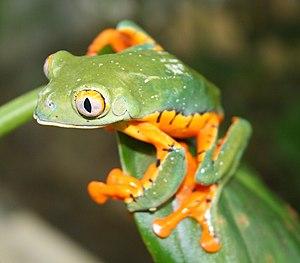
Cruziohyla calcarifer est une espèce d'amphibiens de la famille des Phyllomedusidae.